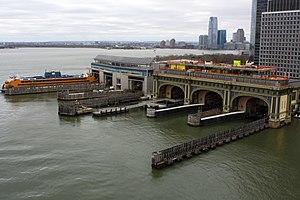
Le Battery Maritime Building est un terminal de ferry sur la pointe sud de l'île de Manhattan à New York. Situé au 10 South Street, près de l'intersection avec Whitehall Street, il est utilisé pour des excursions et est utilisé comme terminal de ferry pour Governors Island depuis 1956. Le bâtiment de style Beaux-Arts a été construit de 1906 à 1909 en tant que jetée municipale du Ferry. Il a été inscrit au registre national des lieux historiques en 1976.